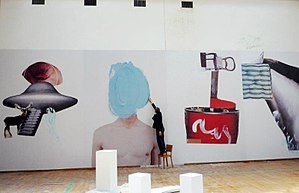
Sergei Sviatchenko / Værker
http://news.gestalten.com/news/sergei-sviatchenko-bdw The site-specific installation is designed to transform the perception of a space by using of large-scale prints from series LESS, Museum for contemporary art, Belgrade.
An installation designed to transform the perception of a space by using of large-scale prints from series LESS, Museum for contemporary art, Belgrade by Sergei Sviatchenko.
Sergei Sviatchenko er en ukrainsk collagekunstner. Han har boet i Danmark siden 1990.